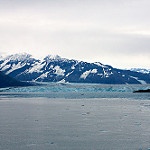
Scene: Outdoor